Festival Forte

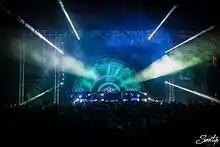
Festival Forte's stage and visual content

The stage design allows transparency to make the framing within the walls of the castle that receives large screens for the support of the visual spectacle. The rest of the space is also used as an audiovisual installation; such is the case of the Church of Sta. Maria de Alcáçova. About the stage's visuals, "Crack" magazine stated that the festival was "displaying consistently engaging, otherworldly visuals across its walls".